Thomas Cullinan (diamond magnate)

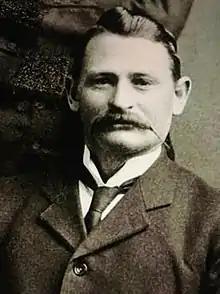

Sir Thomas Cullinan (12 February 186223 August 1936) was a South African diamond magnate. He is renowned for giving his name to the Cullinan Diamond, the largest diamond ever discovered, and as owner of the Premier Mine, now renamed the Cullinan Mine, from which the famous gem was extracted on 26 January 1905. He also gave his name to the nearby South African town of Cullinan. He was honoured by the African Methodist Episcopal Church in Tembisa which named their church after him (Sir Thomas Cullinan AME Church).